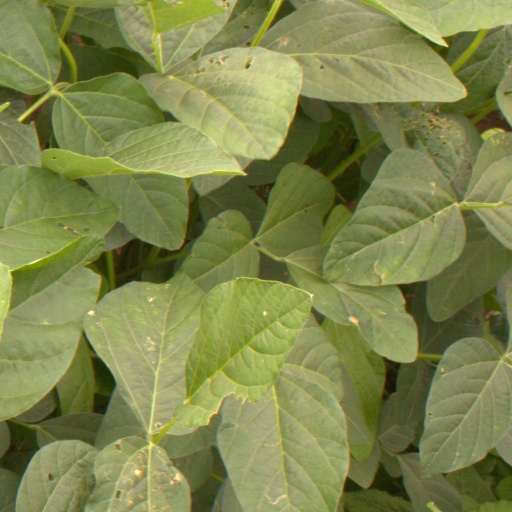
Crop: soybean